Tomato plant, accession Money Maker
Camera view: bottom (45 deg); turntable rotation: 120 degrees
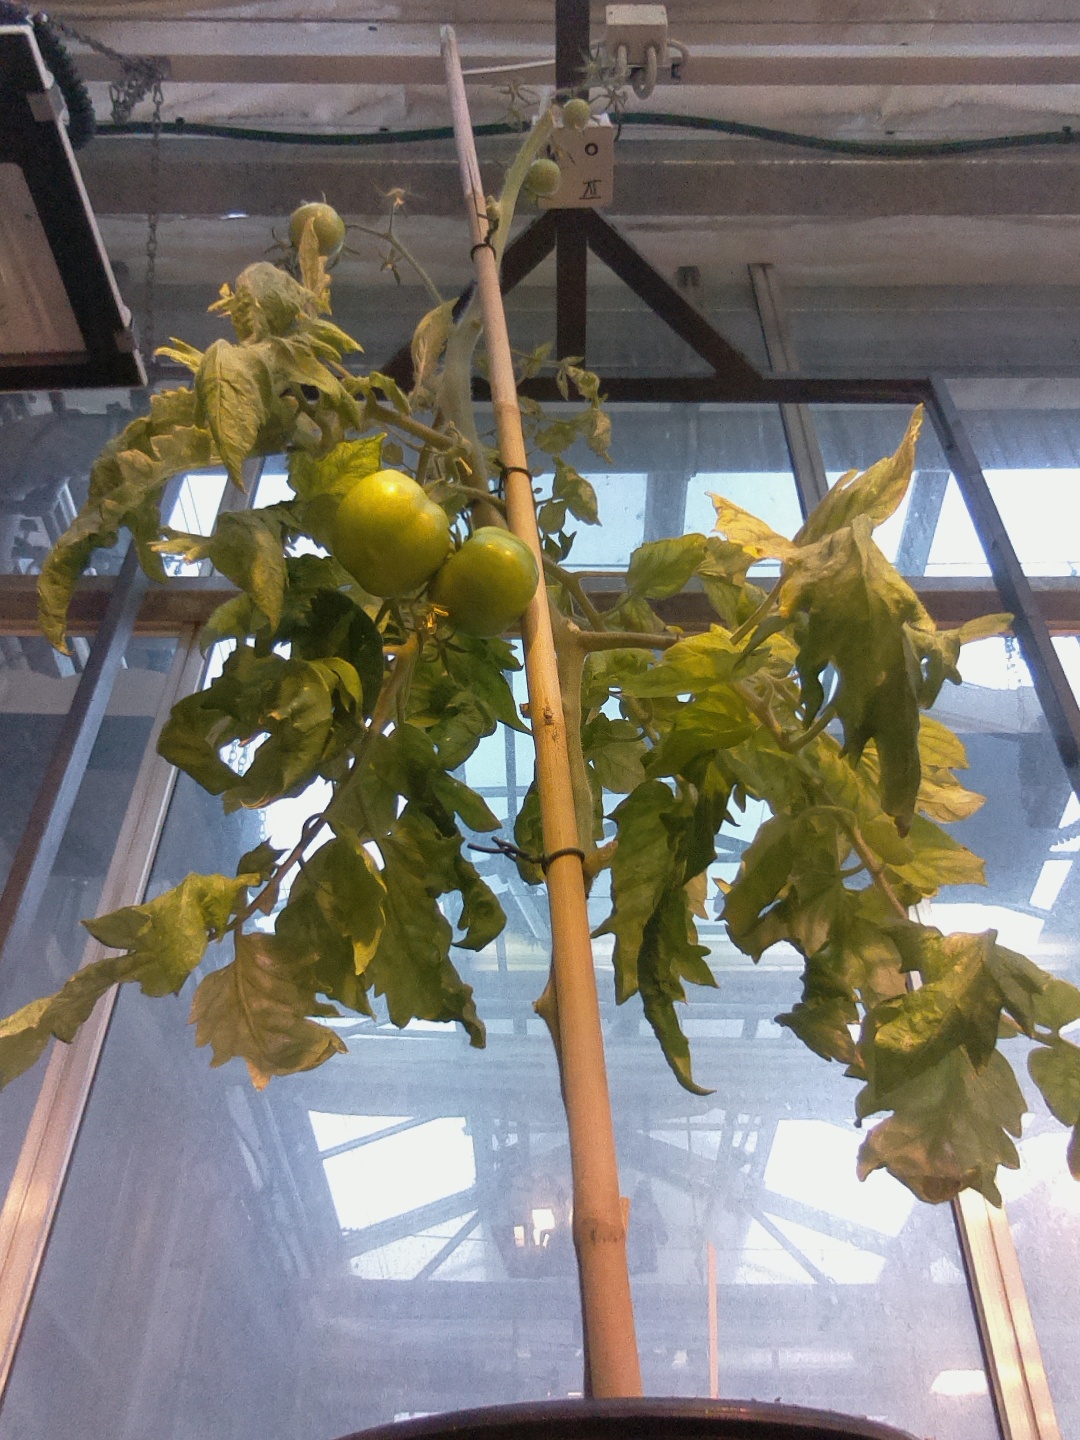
BBCH growth stage 78: 80% -90% of final fruit size